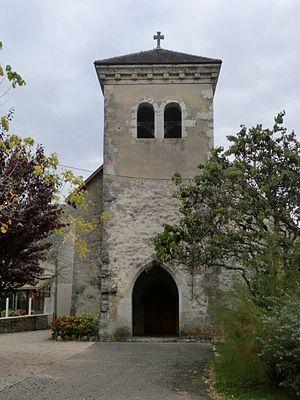
Église du village de Belmont dans la commune de Belmont Luthézieu